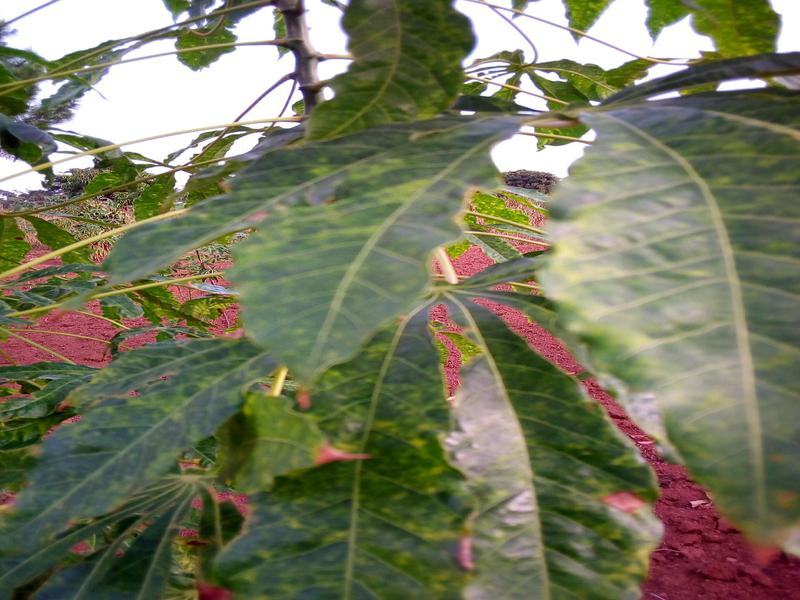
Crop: cassava
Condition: mosaic_disease